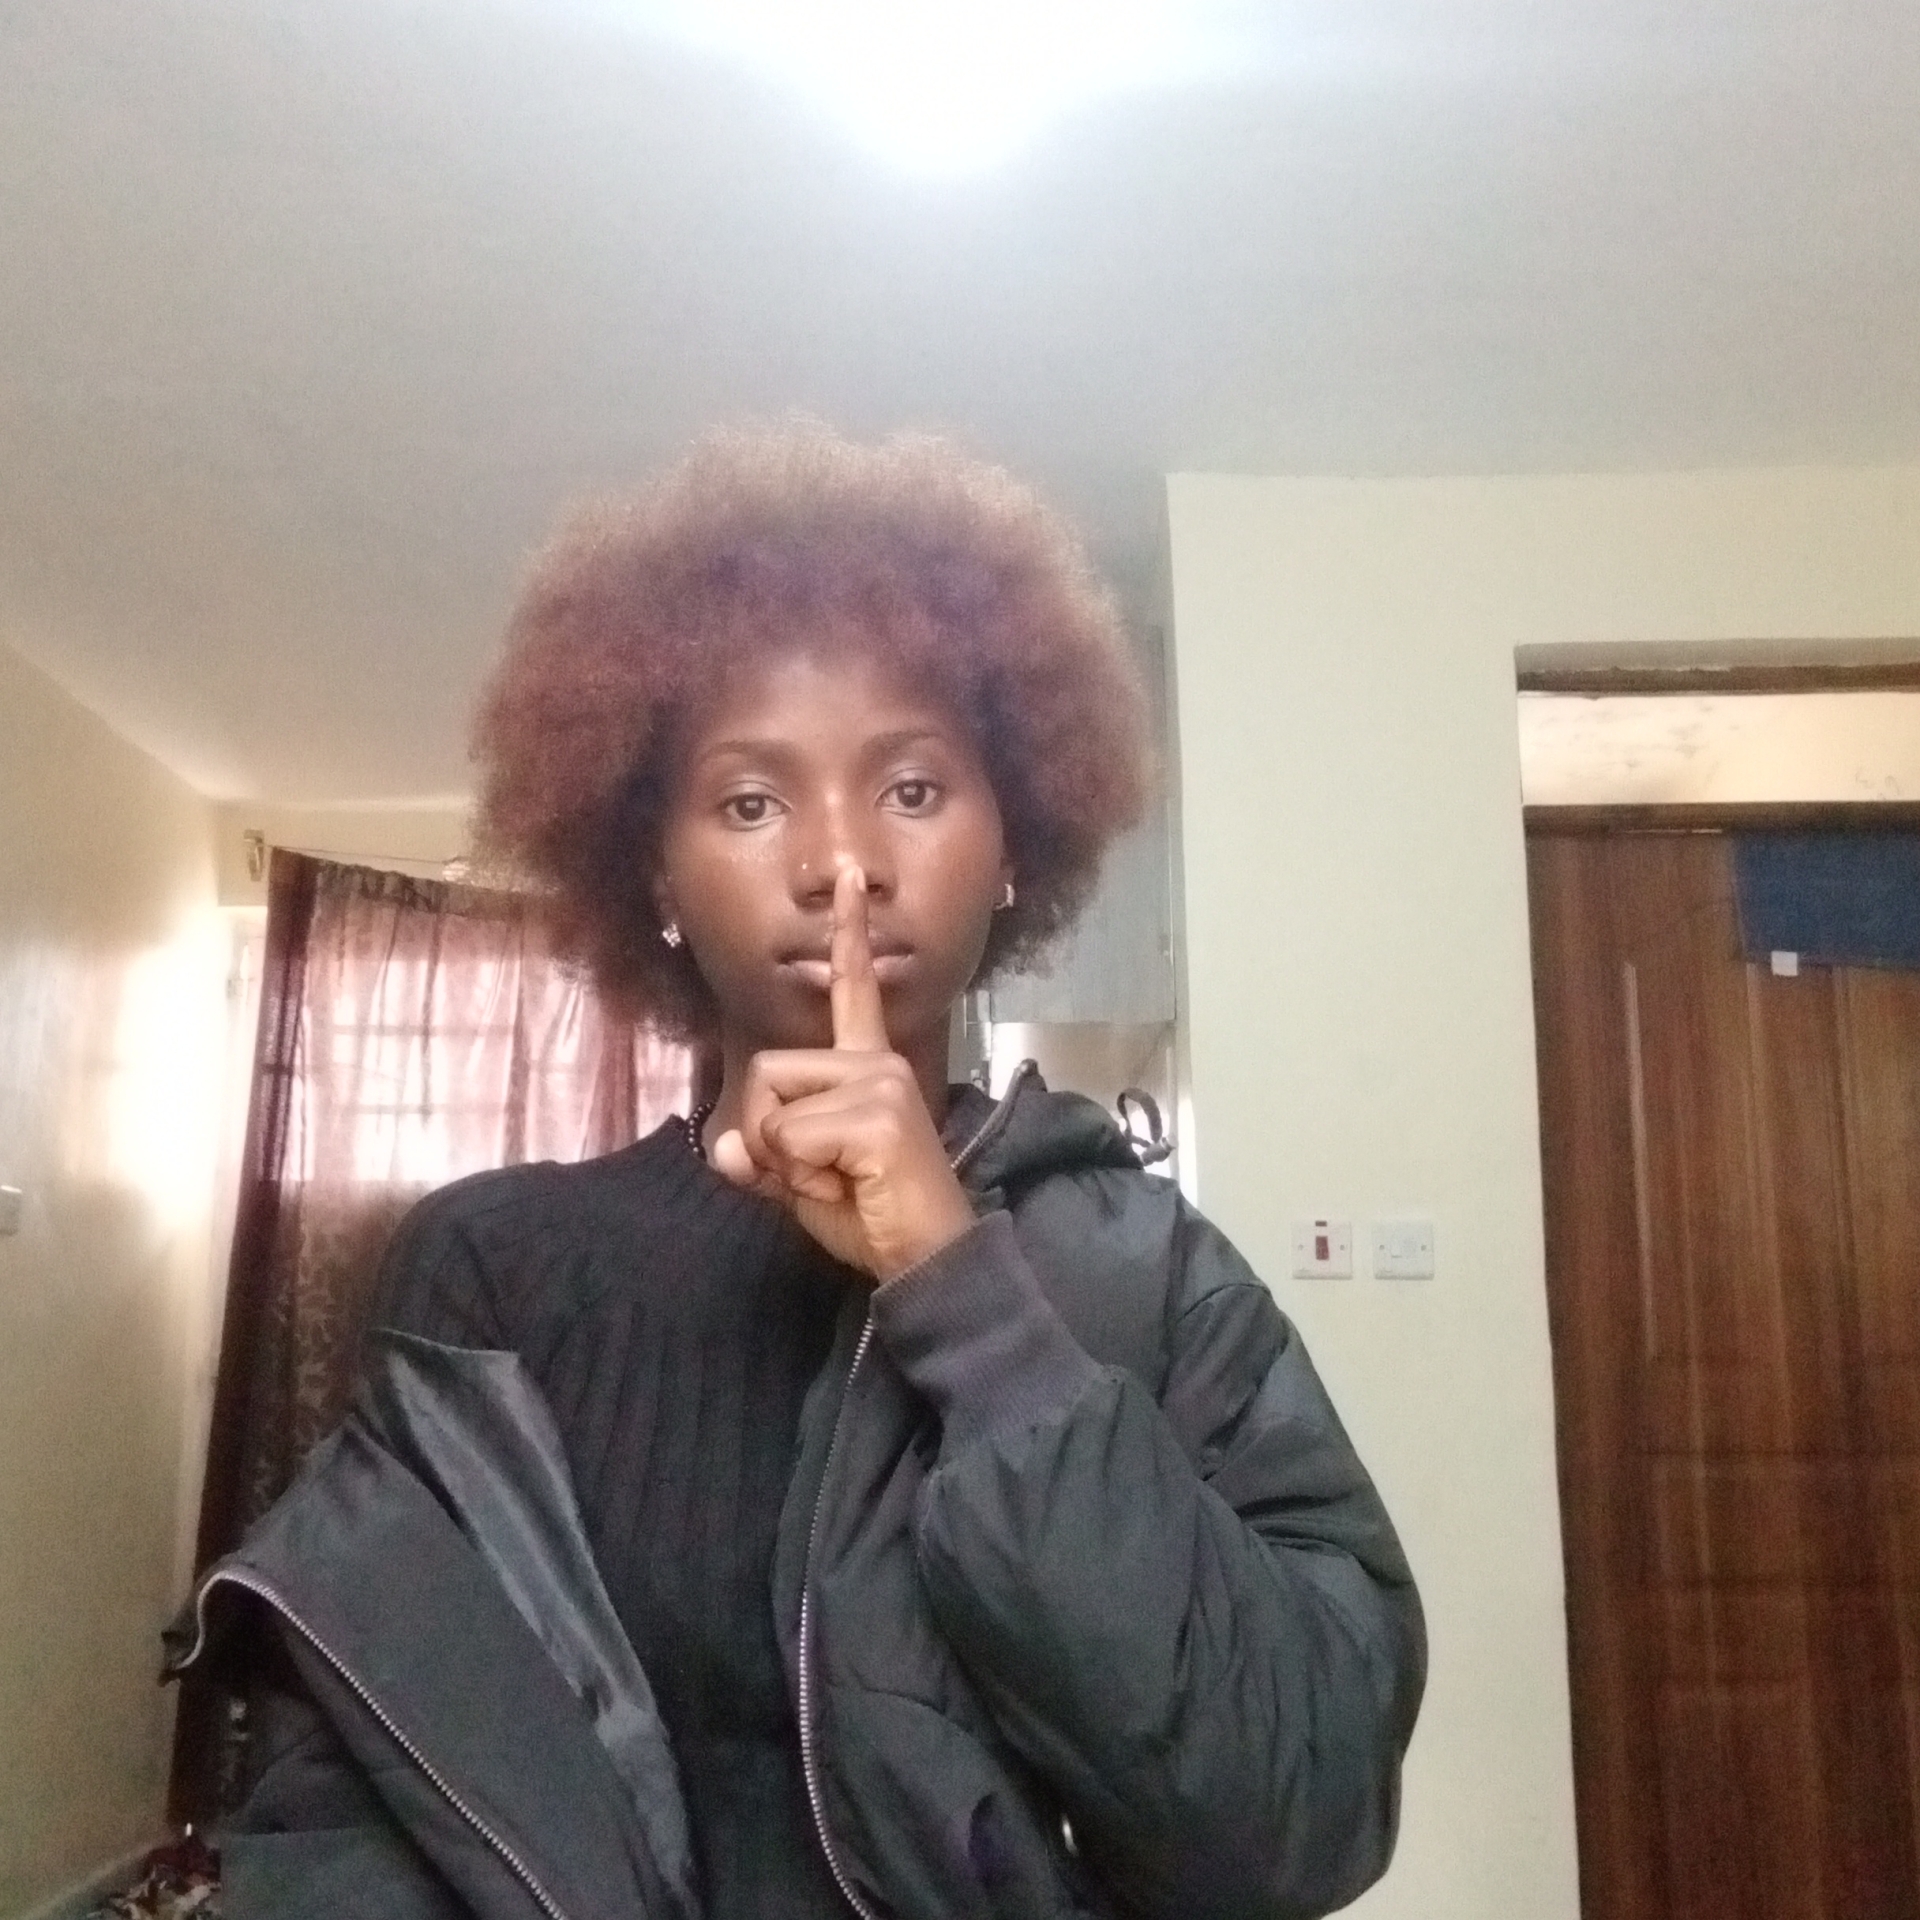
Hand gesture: mute